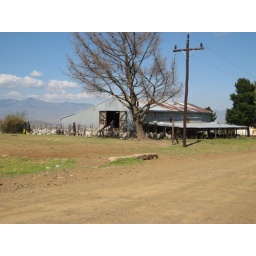
a goat shearing building on my road everything is done by hand